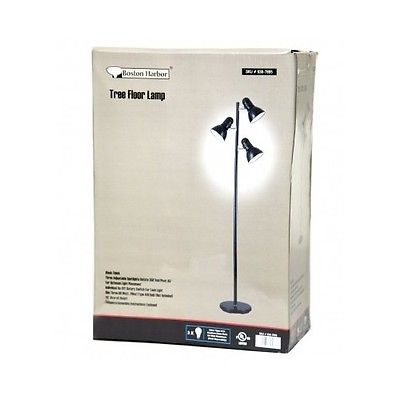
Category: lamp